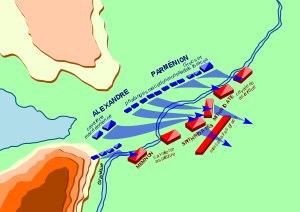
La bataille du Granique oppose en mai 334 av. J.-C. pour la première fois l'armée macédonienne à l'armée perse sur les rives du fleuve Granique. Alexandre le Grand remporte une victoire contre les satrapes perses qui lui ouvre les portes de l'Asie Mineure. Cet affrontement est la première d'une série de trois victoires des Macédoniens contre les Perses.